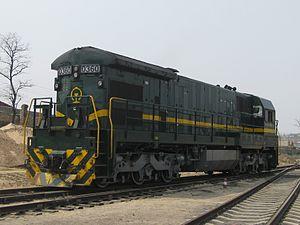
Un ND5 0360 à la station Chengzitan du Chemin de Fer Jinzhou-Chengzitan à Dalian